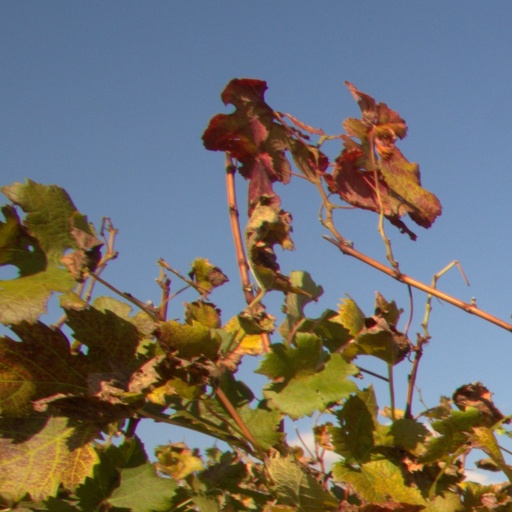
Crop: grape